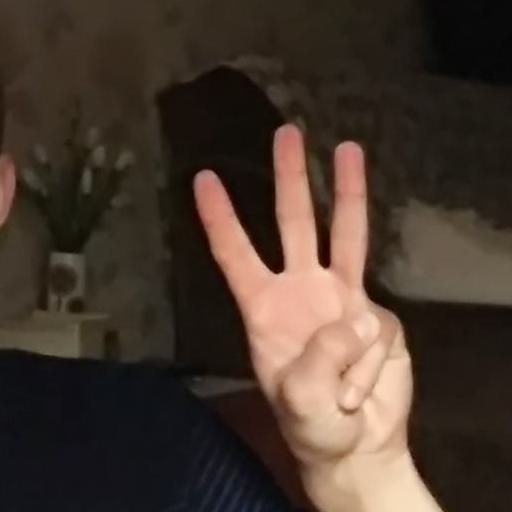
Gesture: three